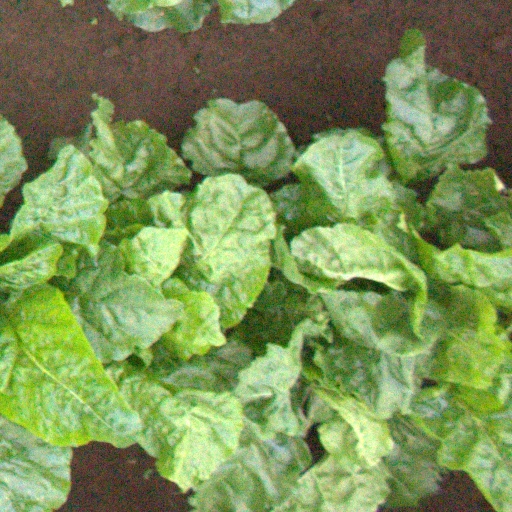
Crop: sugar beet